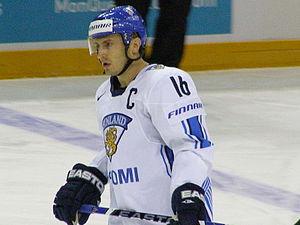
Le championnat du monde de hockey sur glace est une compétition de hockey sur glace de la Fédération internationale de hockey sur glace, à ne pas confondre avec la Coupe du monde qui se joue avec les règles de la Ligue nationale de hockey.